2014–15 in German football

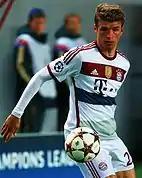
Thomas Müller playing against CSKA Moscow

As champions of the 2013–14 Bundesliga, Bayern Munich qualified for the group stage of the Champions League. The draw for the group stage took place on . Bayern were drawn into Group E. Their first group stage match was played on against Manchester City at the Allianz Arena. Bayern won the match 1–0. After this matchday, Bayern were in second place in Group E. Their second group game was played on against CSKA Moscow. Bayern won the match 1–0. The match was played in an empty Arena Khimki. After this matchday, Bayern were in first place in Group E. The third match of the group stage was against Roma on . Bayern won the match 7–1. They were still in first place after this matchday. The two teams met again on . Bayern won the match 2–0. This victory secured first place in the group for Bayern with two matches remaining. The only defeat of the group stage came on at Etihad Stadium. Manchester City won the match 3–2. The final match of the group stage was played on at Allianz Arena. Bayern defeated CSKA 3–0. The draw for the round of 16 was on and resulted in Bayern Munich being paired with Shakhtar Donetsk. The first leg ended goalless on . The match was played in Lviv instead of Donetsk due to unrest in Ukraine. Xabi Alonso, who made his 100th appearance in the competition, was sent off in the 66th minute. Bayern won the second leg on . The final score, as well as aggregate score was 7–0.